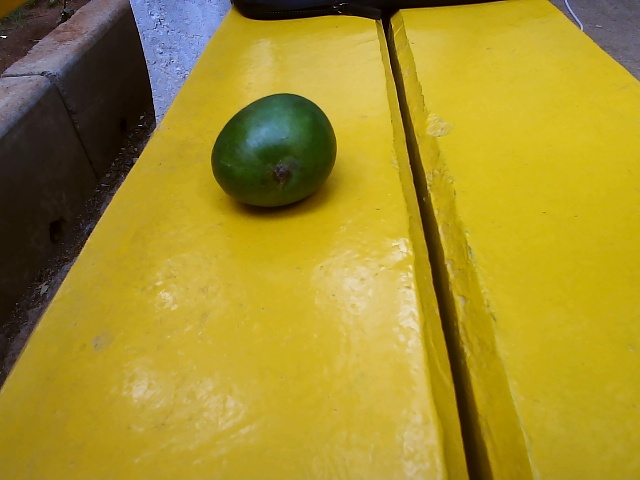
Label: Raw_Mango